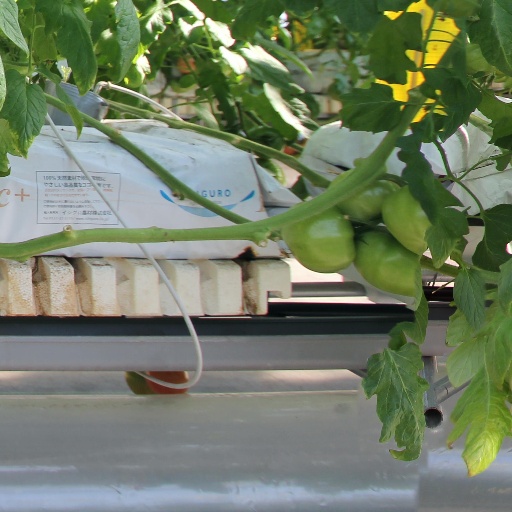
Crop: tomato